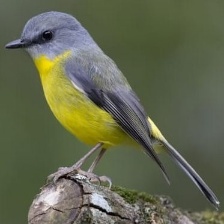
Species: EASTERN YELLOW ROBIN
Scientific name: EOPSALTRIA AUSTRALIS
ImageNet parent category: robin